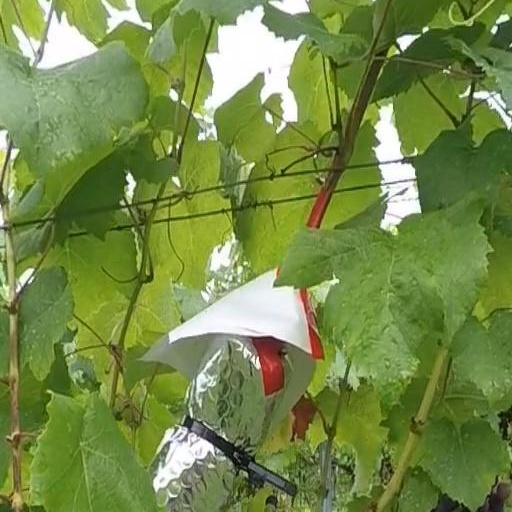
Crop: grape